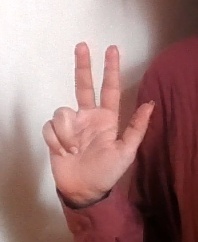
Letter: al